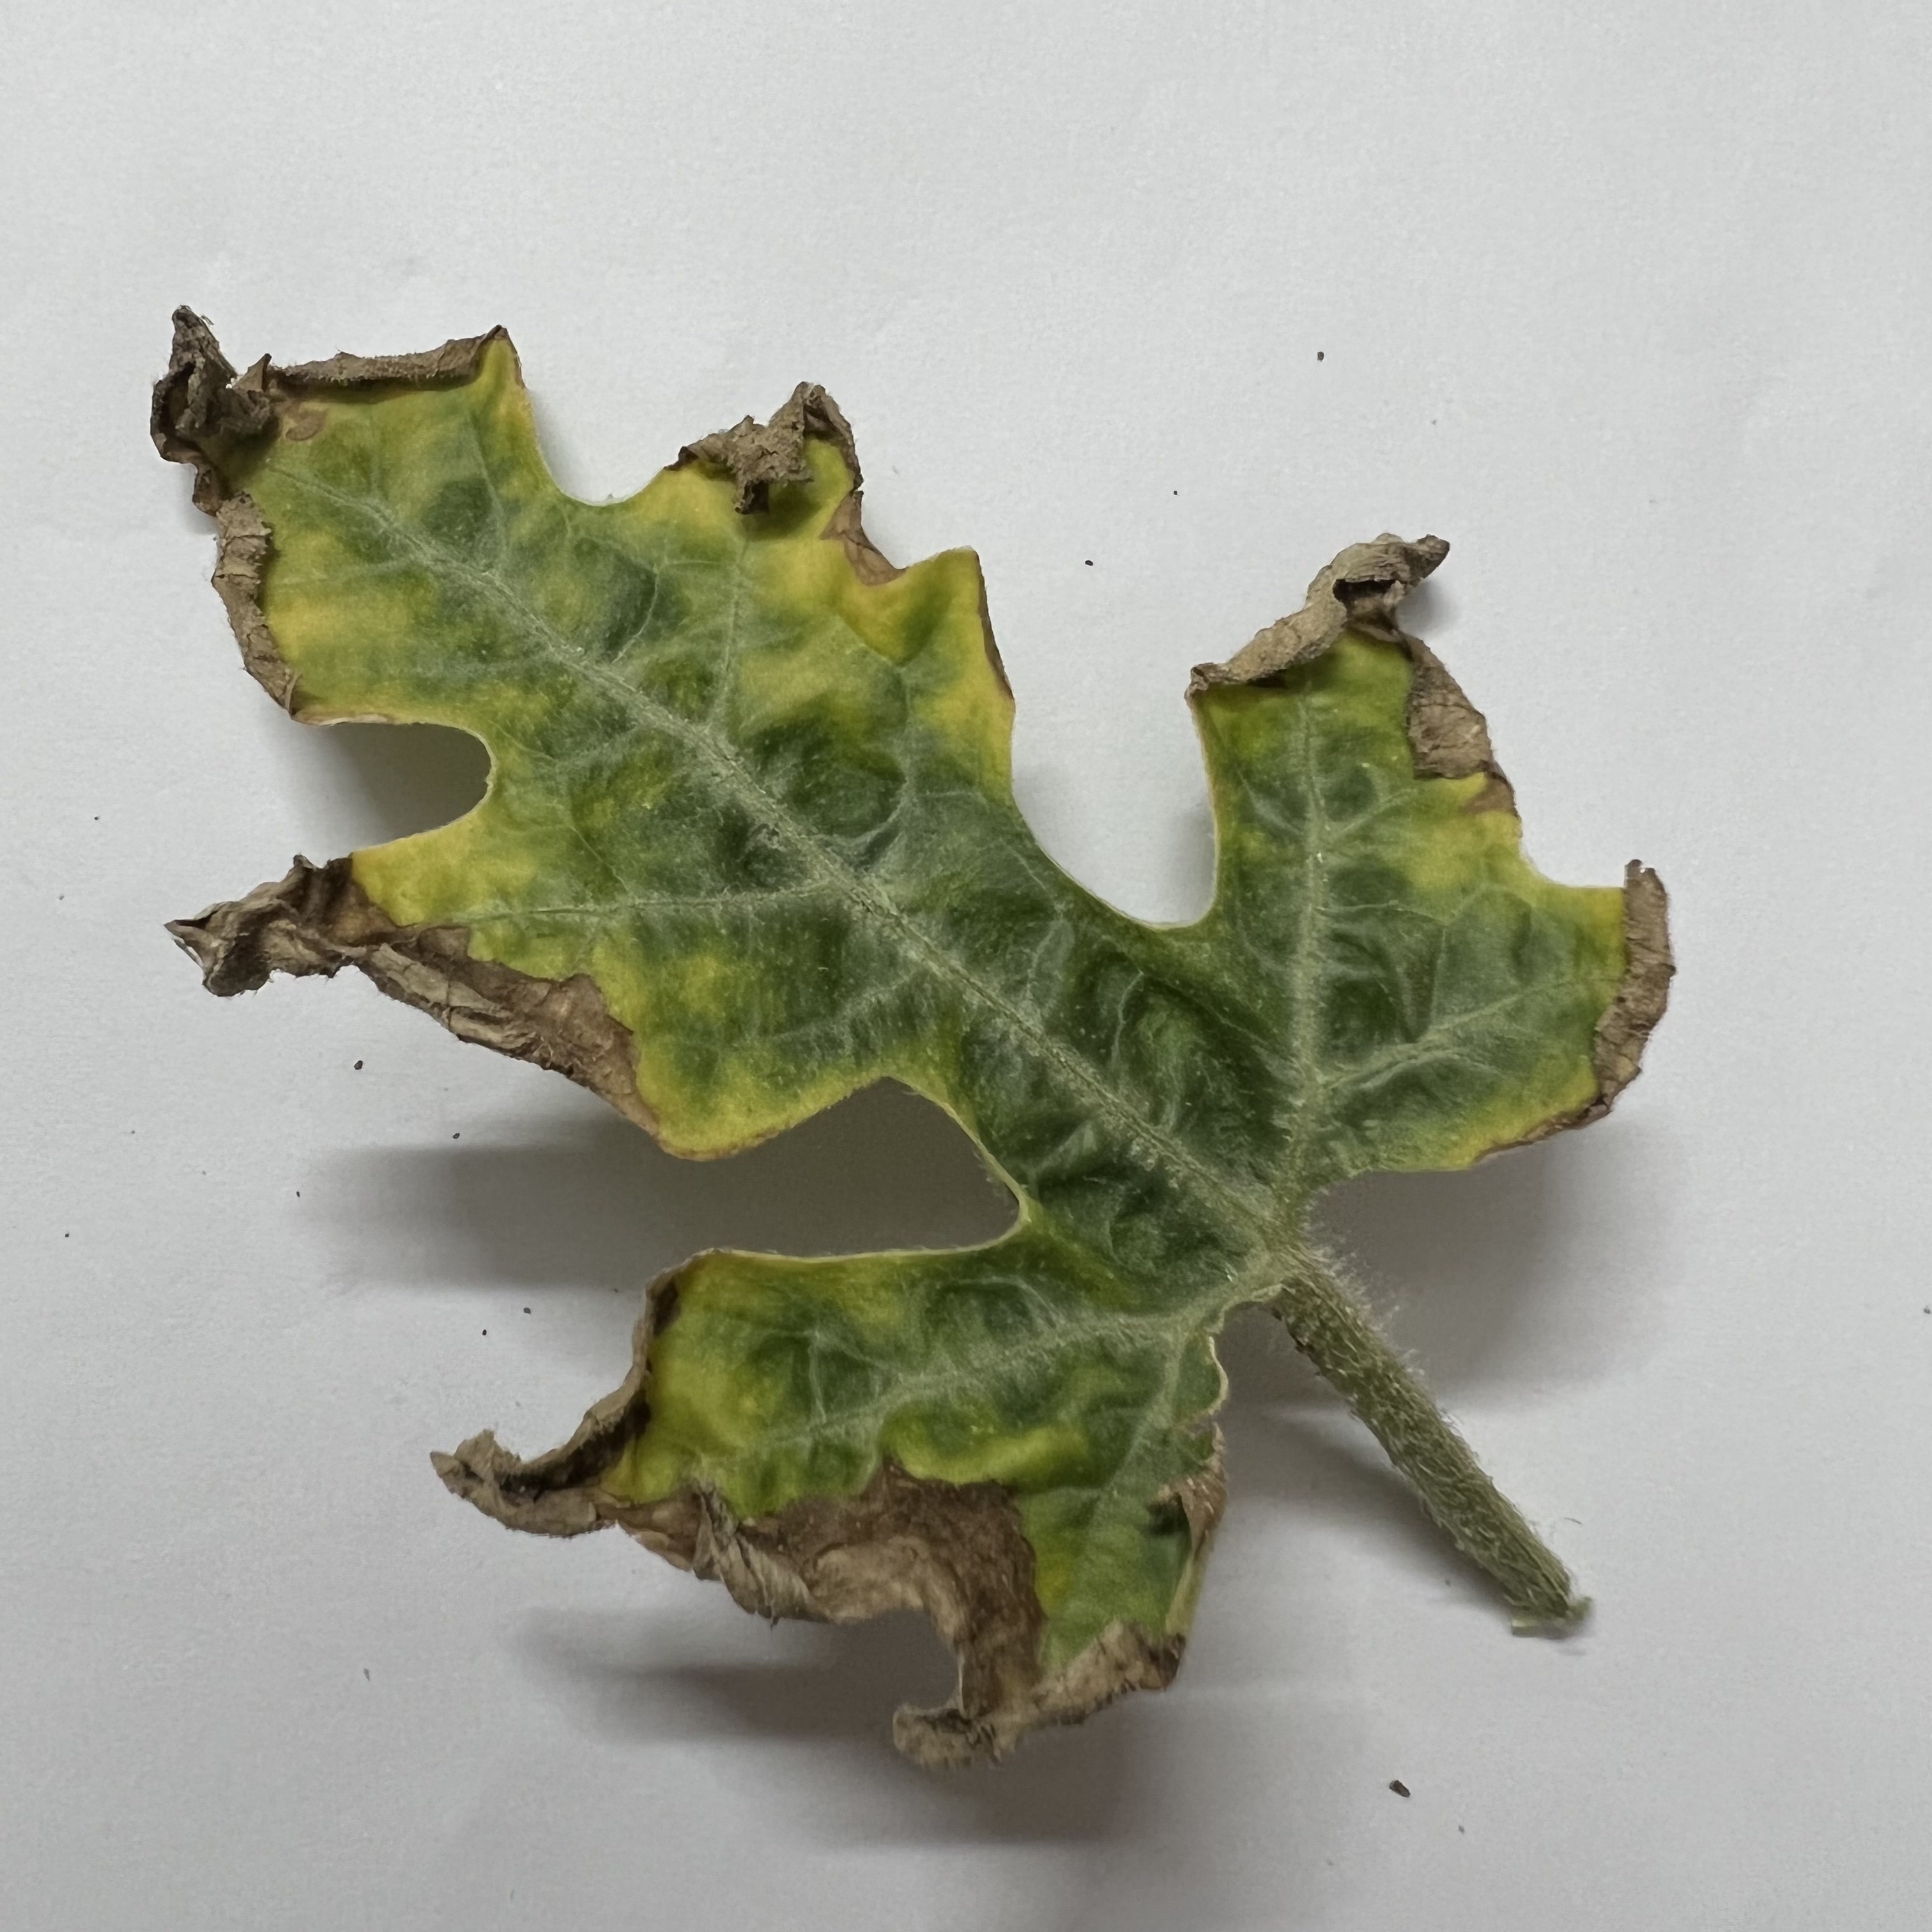
Label: Downy_Mildew